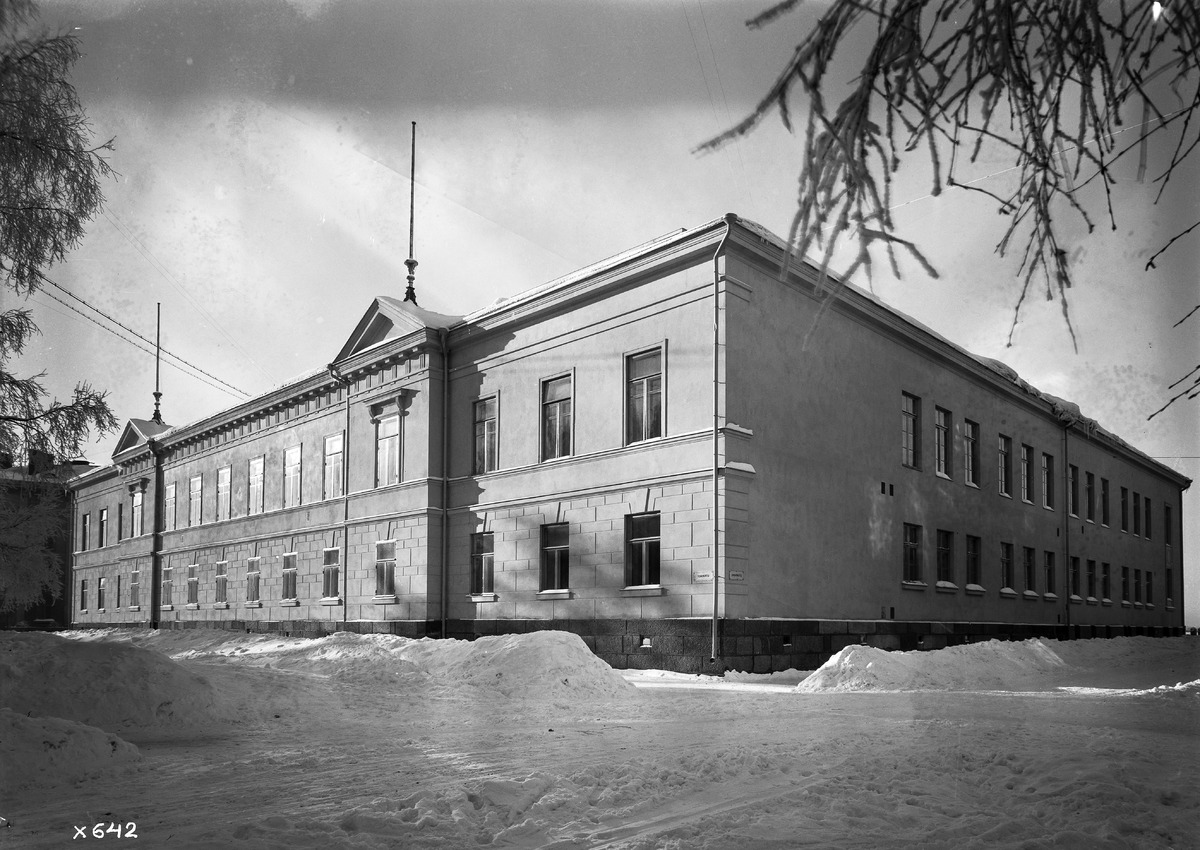
Oulun lyseo
Oulu lyceum
sisällön kuvaus: Oulun lyseon laajennettu koulutalo 28.2.1936. content description: The extended school building of Oulu lyceum on February 28, 1936.
Vuosi: 1936
Paikka: Suomi, Oulu, Suomi, Pohjois-Pohjanmaa, Oulu
Aiheet: Oulun lyseo; ulkokuva; koulurakennukset; lyseot; lyceums; school buildings